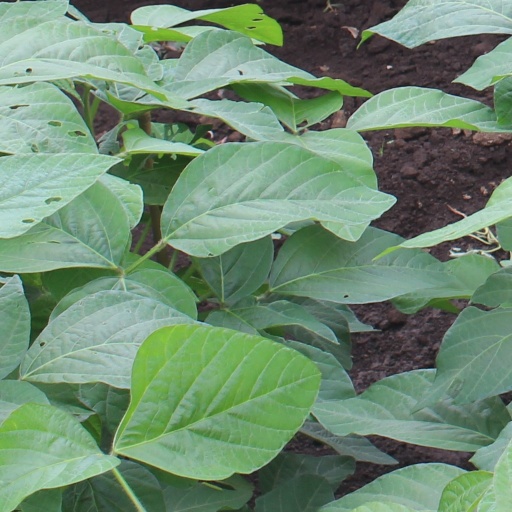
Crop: soybean